Stadion Lohmühle

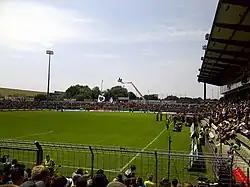
Lübeck-Lohmühle

The Lohmühle is a football stadium in Lübeck, Germany. It is the home ground of VfB Lübeck, located in the "Holstentor Nord" district, which is itself part of the larger St. Lorenz Nord area of the city. After the demolition of the old terracing and construction of the new main stand in 1996, a consequence of the club's promotion to the 2. Bundesliga the previous year, the stadium now has a capacity of 17,849 seats, of which about 4,400 are covered. For a considerable period prior to the redevelopment of Kiel's 15,034-seater Holstein-Stadion, the Lohmühle was the largest stadium in Schleswig-Holstein, but due to various restrictions (including fire safety and the requirement for TV and media areas) only around 10,800 seats are currently usable. Between November 2011 and 2013 it was called "PokerStars.de-Stadion an der Lohmühle" because of a naming rights sponsorship by PokerStars.de.